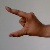
The image shows a hand gesture representing the letter 'Z' in Indian Sign Language.